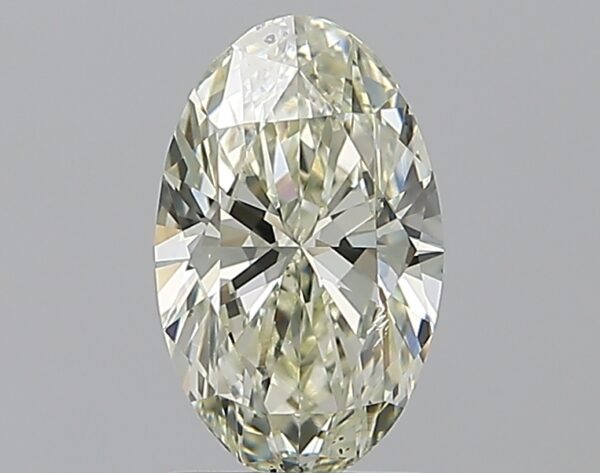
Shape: oval
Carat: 1.2
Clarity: SI1
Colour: N
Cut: VG
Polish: EX
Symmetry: GD
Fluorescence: M
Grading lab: GIA
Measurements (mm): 9.27 x 5.72 x 3.46